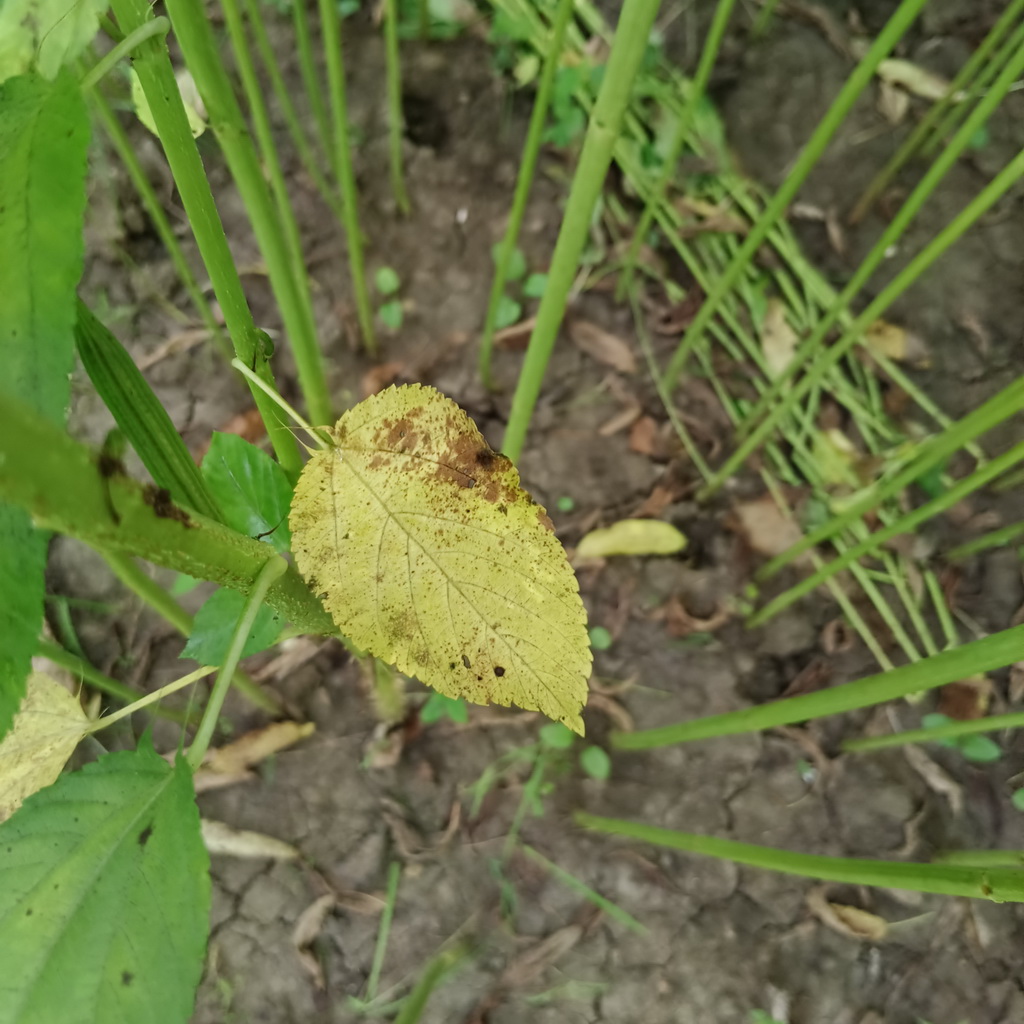
Label: Mosaic